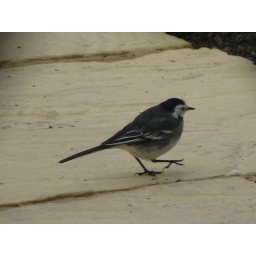
I took this out the window as the wagtail hoovered up the crumbs dropped by other birds